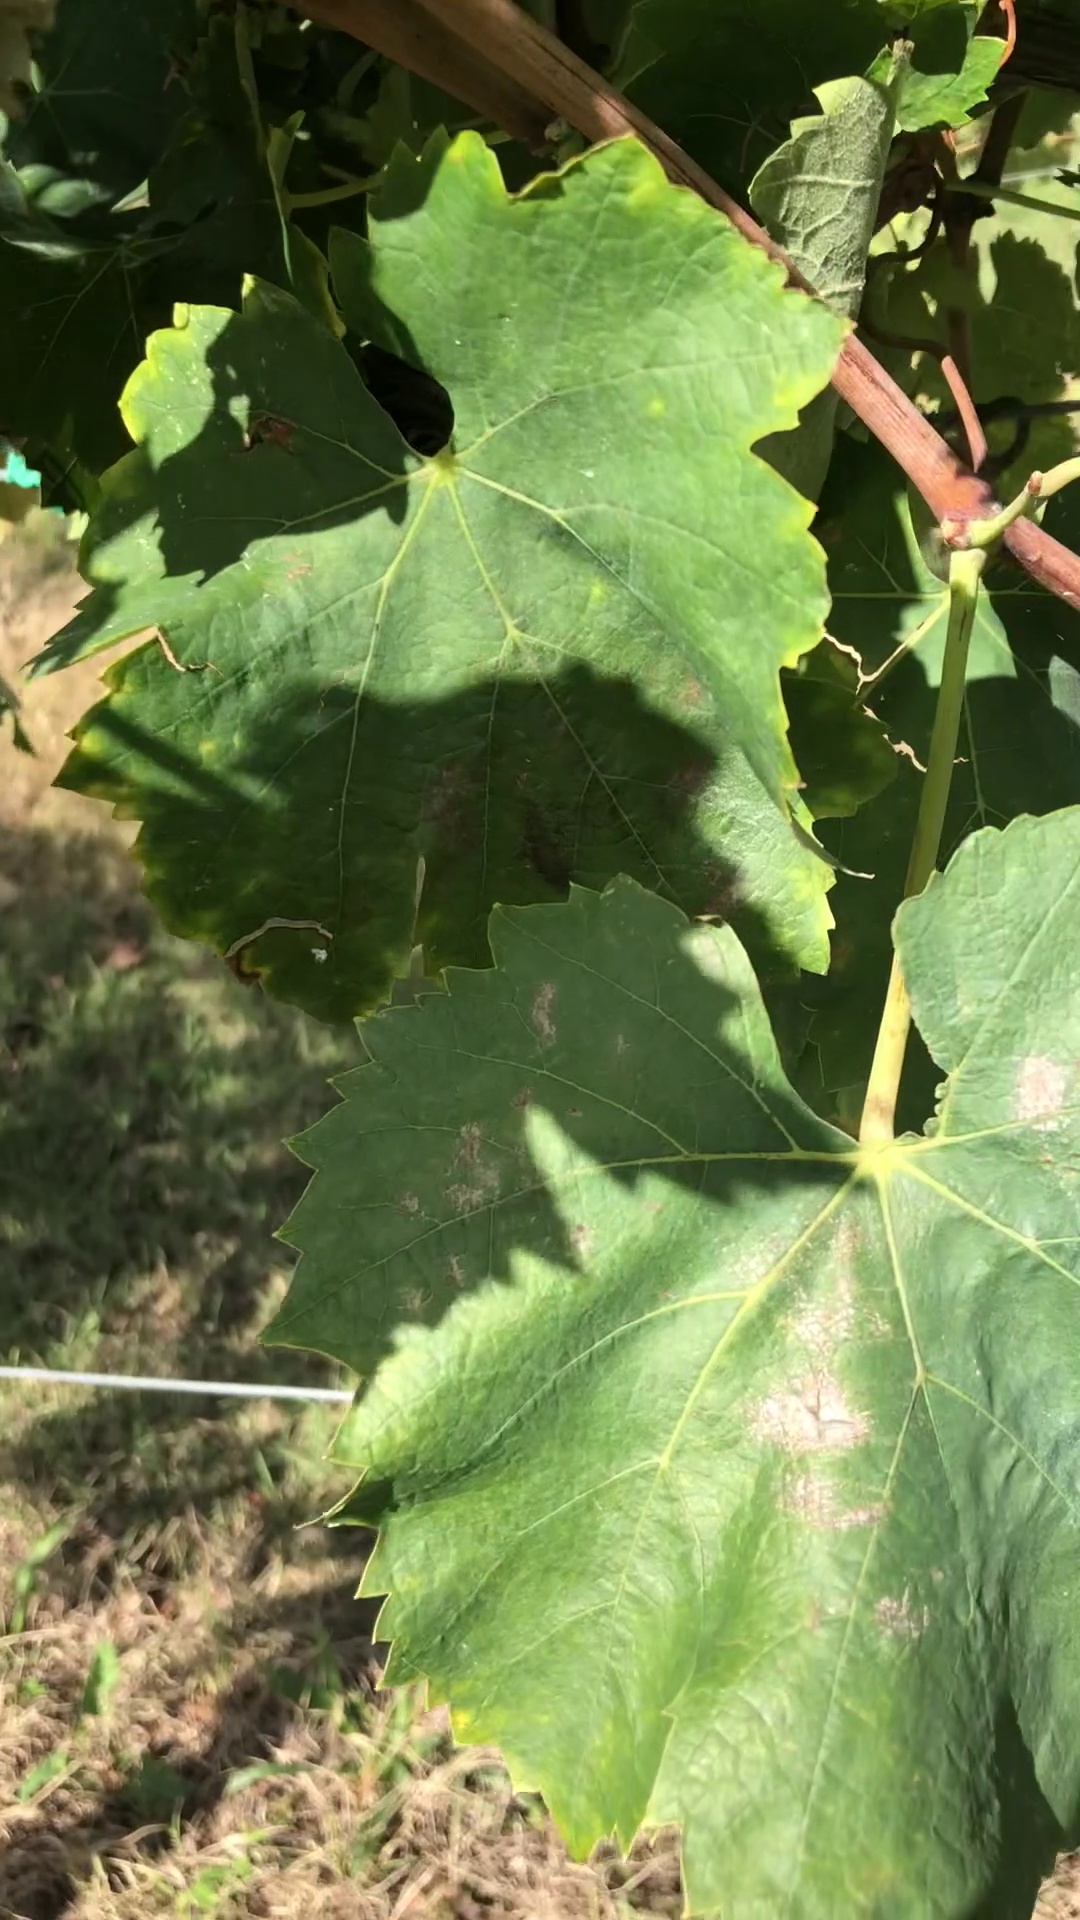
Label: healthy